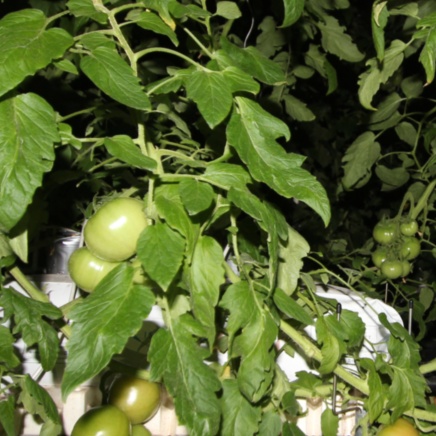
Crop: tomato